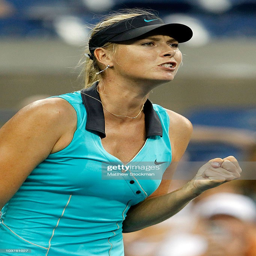
tennis player reacts after a point against tennis player during her women 's singles first round match on day